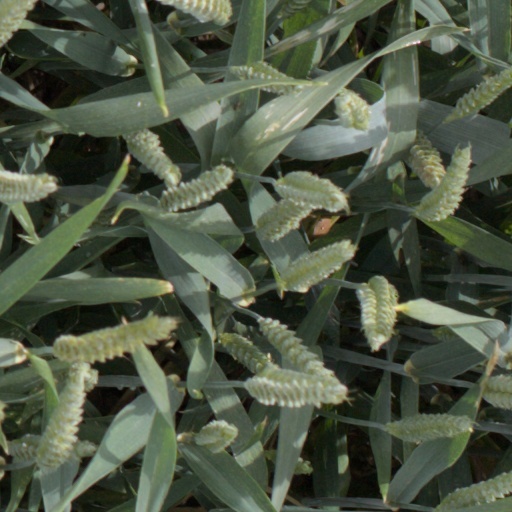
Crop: wheat